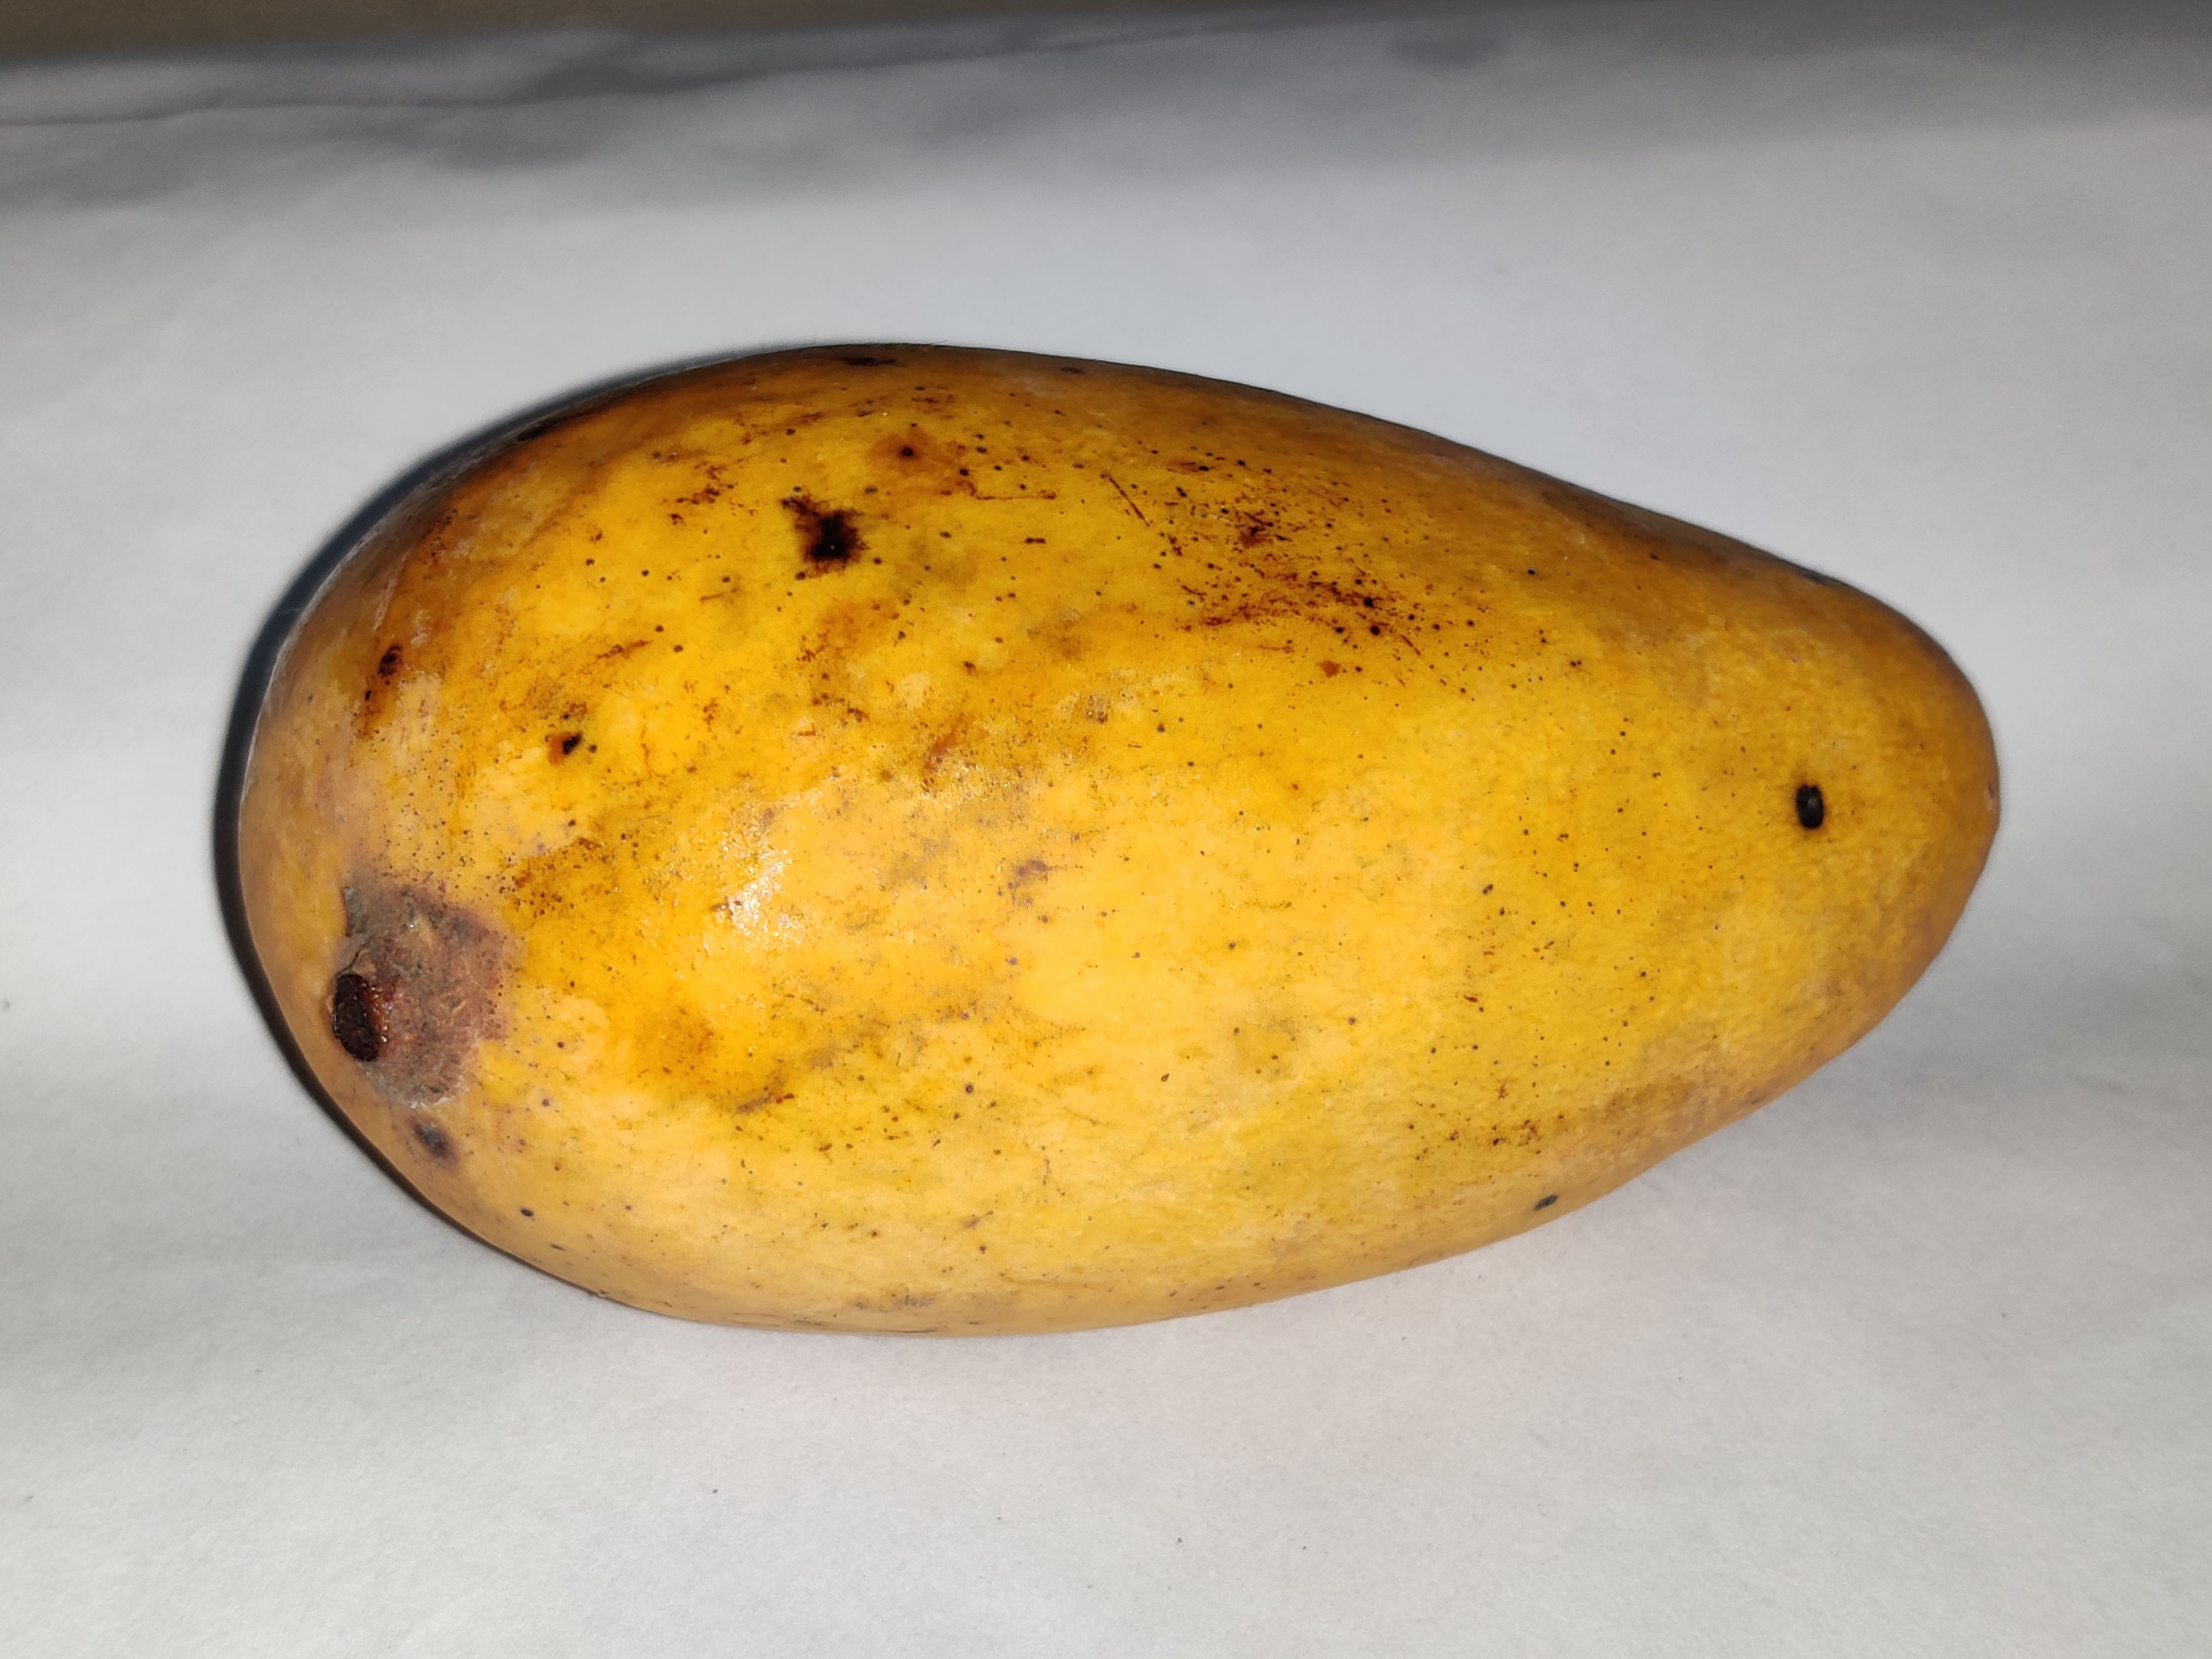
Fruit: mango
Grade: 2nd-grade